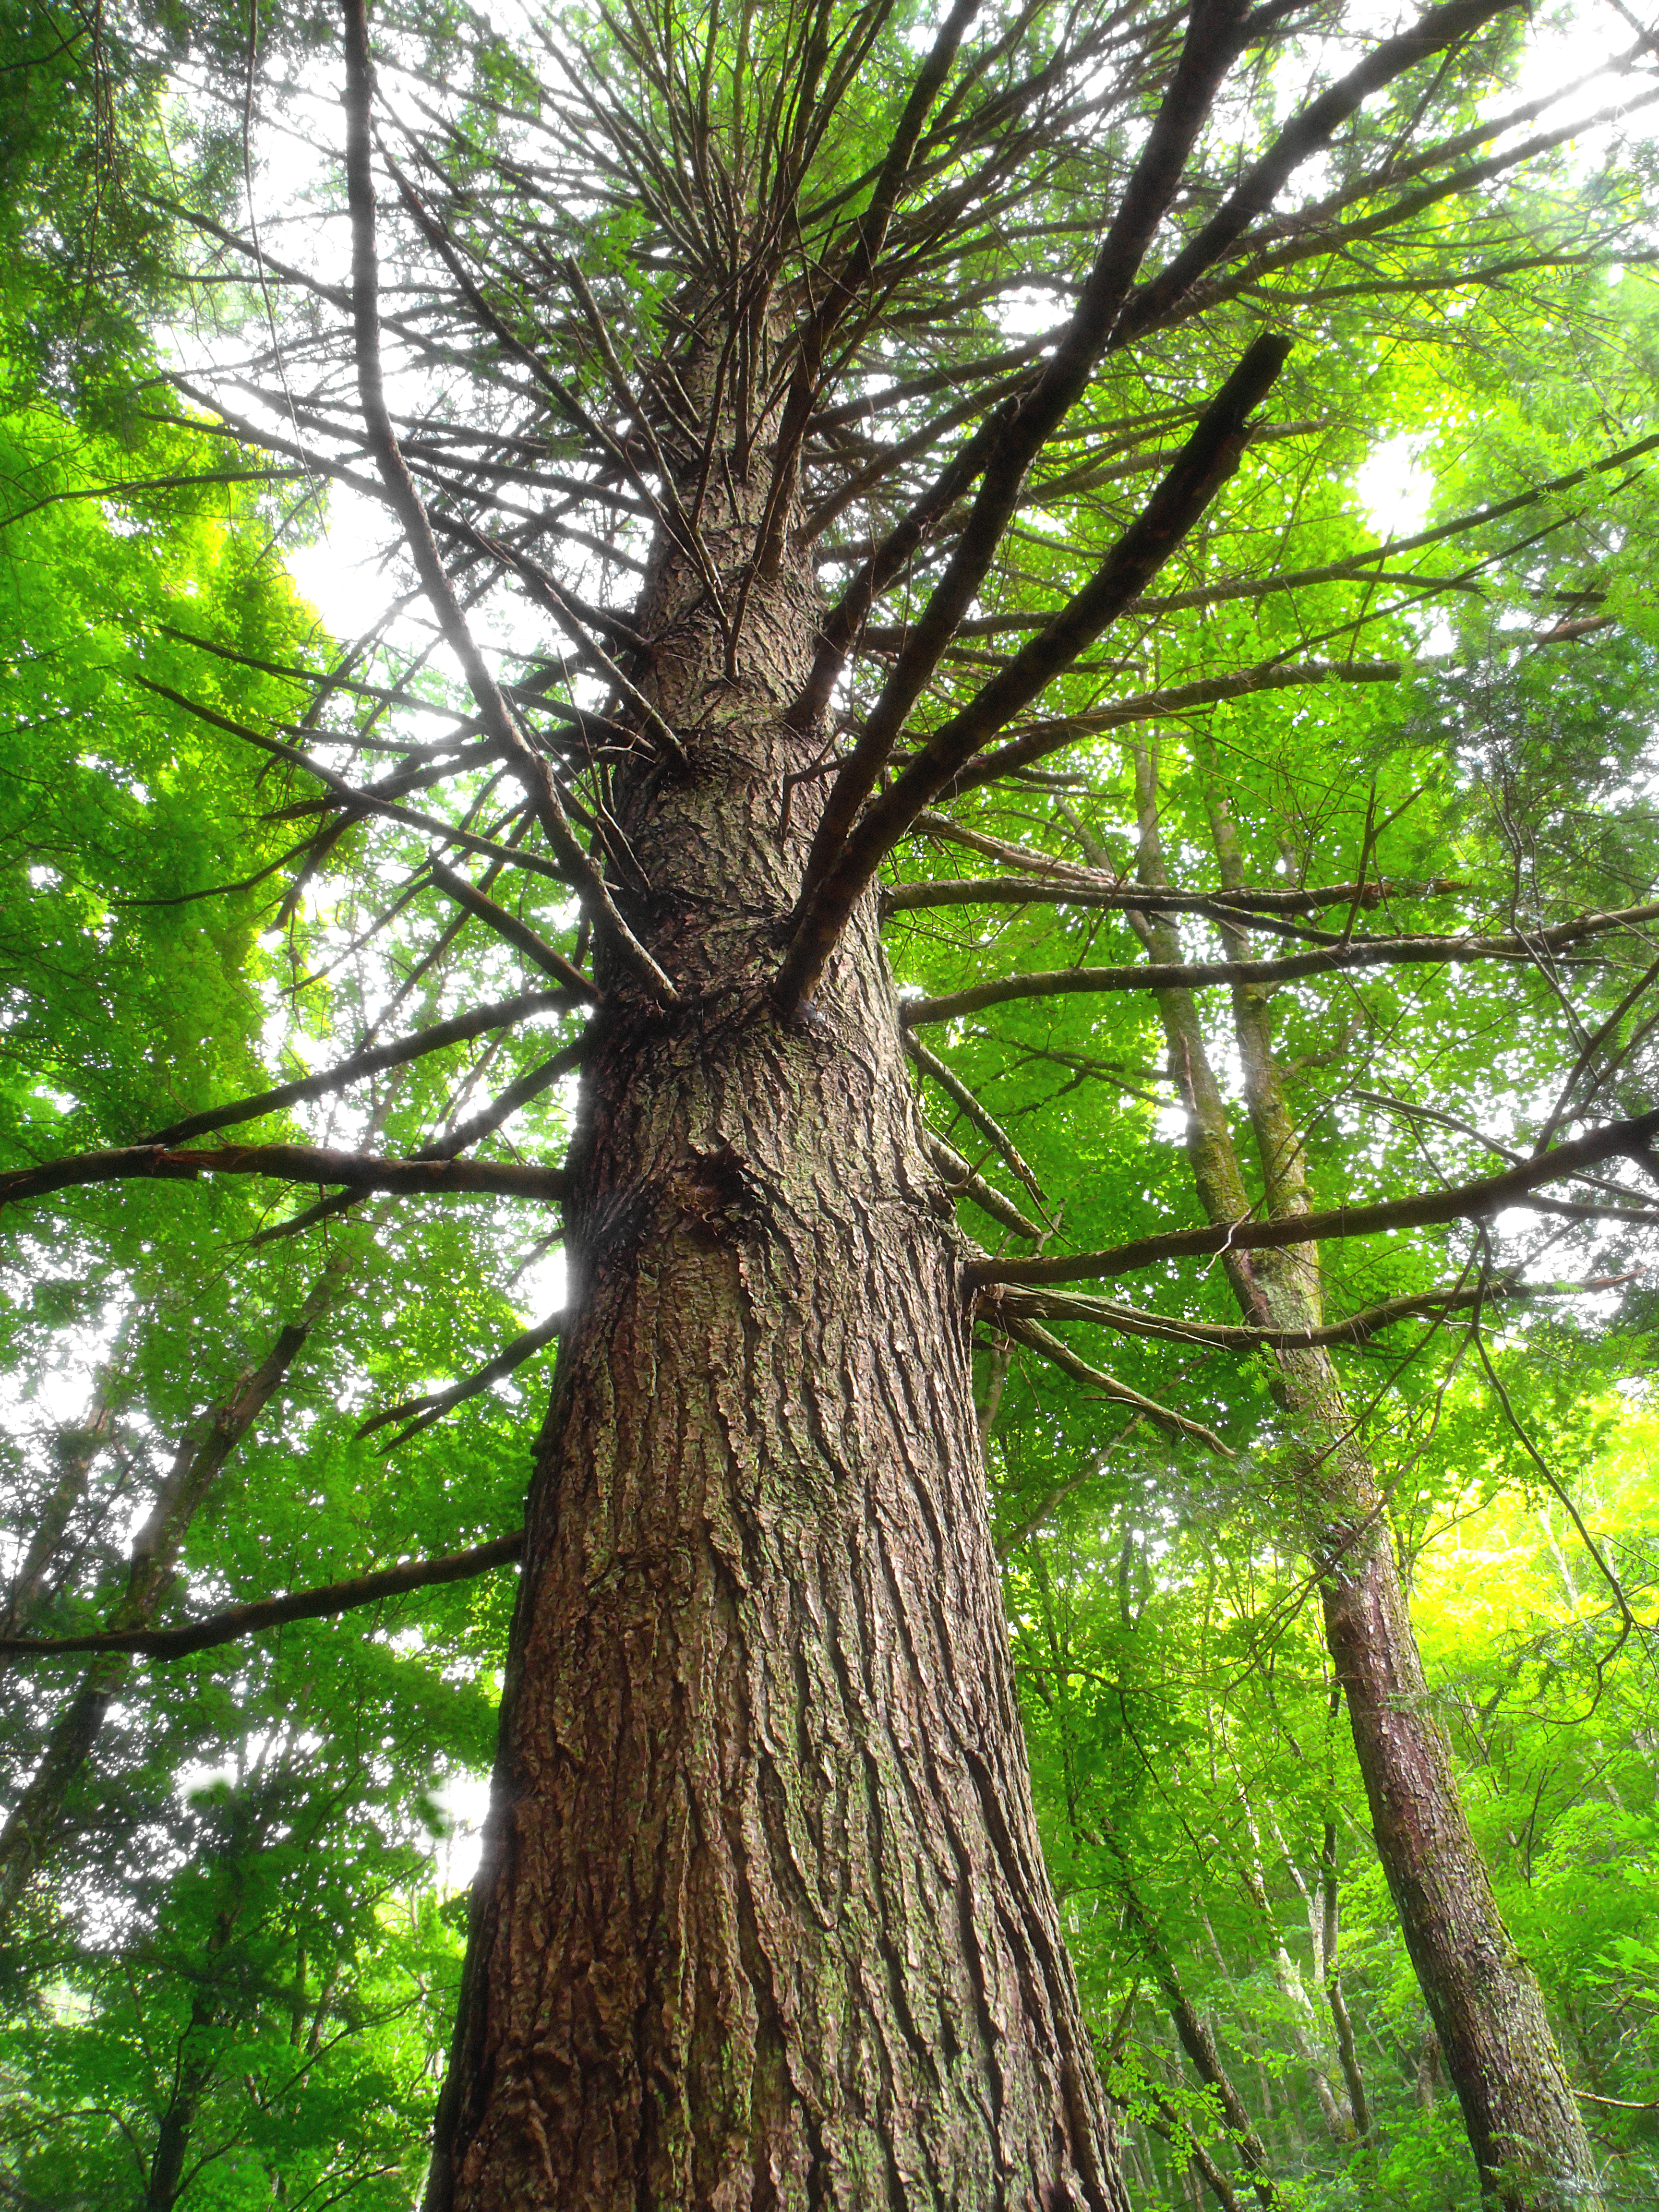
tree, nature, forest, branch, plant, leaf, trunk, summer, botany, trees, creativecommons, coniferous, rainforest, deciduous, tsugacanadensis, pennsylvania, endlessmountains, loyalsockstateforest, hemlock, easternhemlock, sullivancounty, grove, woodland, habitat, larch, ecosystem, biome, old growth forest, natural environment, plant stem, woody plant, temperate broadleaf and mixed forest, temperate coniferous forest, land plant